3e Escadre de Chasse

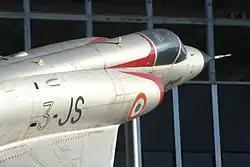
Mirage IIIE 539 with colors of 3-JS of EC 2/3 Champagne in front of the general staff headquarters of the French Air Force at Paris Balard.

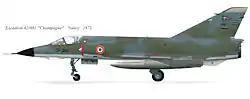
Mirage IIIE of the 2/3 Champagne.

Following the dissolution of the EC 3/3 Ardennes on November 15, 1957, the Escadre of these two squadrons commenced their transition on the F-100 Super Sabre. The first Super Saber landed on a base at Reims beginning of 1959.